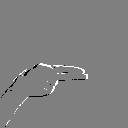
ASL letter: h